Gentius

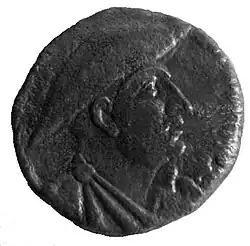
Coin of Gentius

Gentius ("Génthios"; 181–168 BC) was an Illyrian king who belonged to the Labeatan dynasty. He ruled in 181–168 BC, being the last attested Illyrian king. He was the son of Pleuratus III, a king who kept positive relations with Rome. The capital city of the Illyrian kingdom under Gentius was Scodra, now Shkodër, Albania.